Mycenae

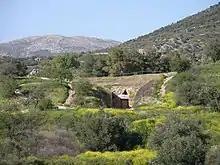
The Tomb of Aegisthus outside the walls of the citadel

The name "Mukanai" is thought not to be Greek but rather one of the many pre-Greek place names inherited by later Greek speakers. Legend has it that the name was connected to the Greek word "mykēs" (μύκης, "mushroom"). Thus Pausanias ascribes the name to the legendary founder, Perseus, who was said to have named it either after the cap ("mykēs") of the sheath of his sword or after a mushroom he had plucked on the site. Homer connected the name to the nymph Mycene, the daughter of the river god Inachos of Argos (Odyssey 2.120).